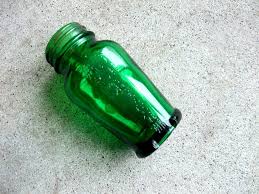
Waste category: glass